Garratt locomotive

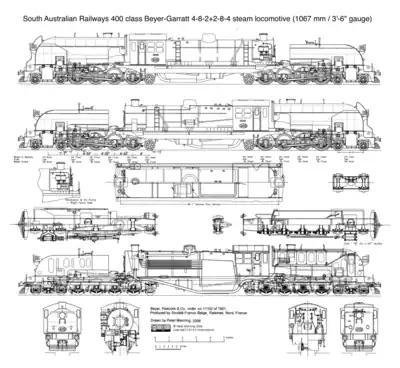
The South Australian Railways 400 class

The Royal State Railway of Siam acquired 8 Garratts built by the German company Henschel during 1929–1937 for heavy freight duties in the Pak Chong highland areas. One has been preserved; it is displayed at Kanchanaburi railway station.